Alexandra Orr

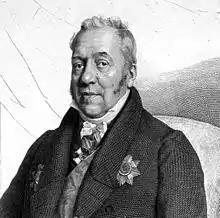
Sir James Boniface Leighton

Orr had one sister, Augusta and an elder brother Frederic. Her parents were Augusta Susan and Frederic Septimus Leighton who was also a medical doctor. Her grandfather's dealing's in Russia gave his family financial independence. Alexandra, the Empress of Russia, was her godmother.